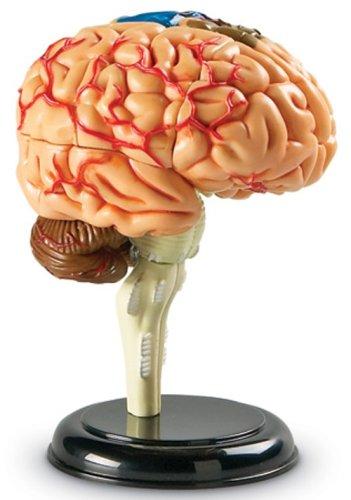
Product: Learning Resources Brain Model
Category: Toys & Games | Learning & Education | Science Kits & Toys
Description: Study the intricacies of the brain up close with this hands-on, buildable model.
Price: $18.25
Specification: ProductDimensions:9.2x6.6x2.2inches|ItemWeight:6.4ounces|ShippingWeight:7ounces(Viewshippingratesandpolicies)|DomesticShipping:ItemcanbeshippedwithinU.S.|InternationalShipping:ThisitemcanbeshippedtoselectcountriesoutsideoftheU.S.LearnMore|ASIN:B0012OELQM|Itemmodelnumber:LER3335|Manufacturerrecommendedage:8yearsandup